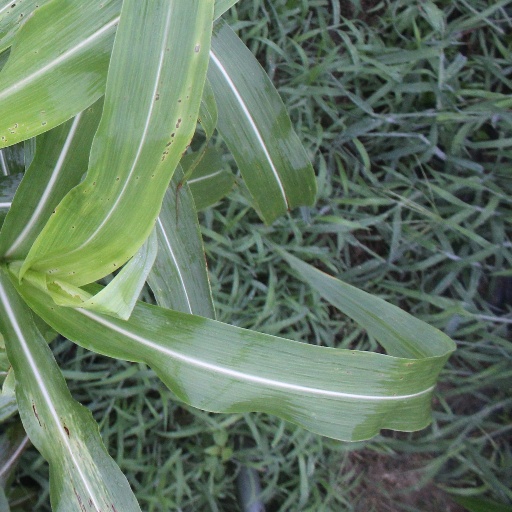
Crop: sorghum